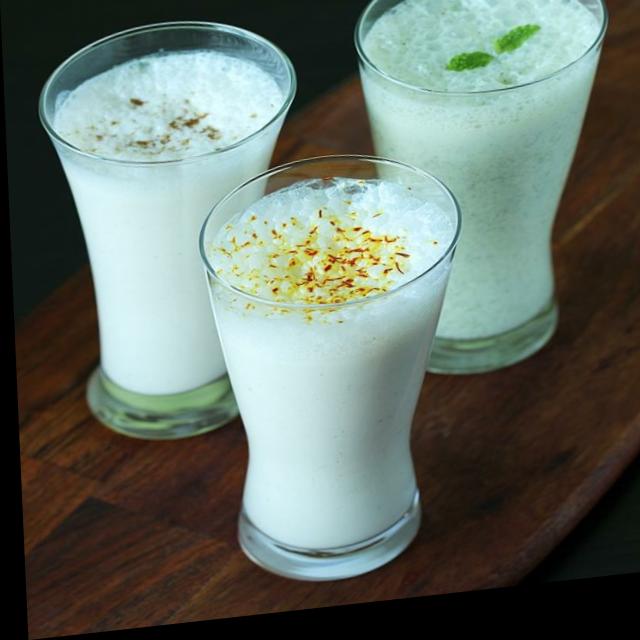
Dish: lassi